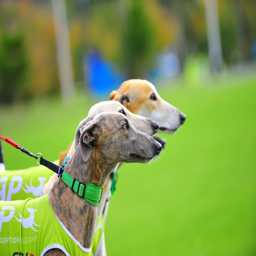
some basic facts about animal .